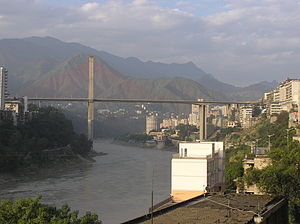
Panzhihua
Bro over floden Jinsha, der er den øvre del af Yangtze .
Panzhihua er en by på præfekturniveau i provinsen Sichuan i det vestlige Kina. Det har et areal på 7.440.398 km² Befolkningen anslås til 1.100.800 mennesker.